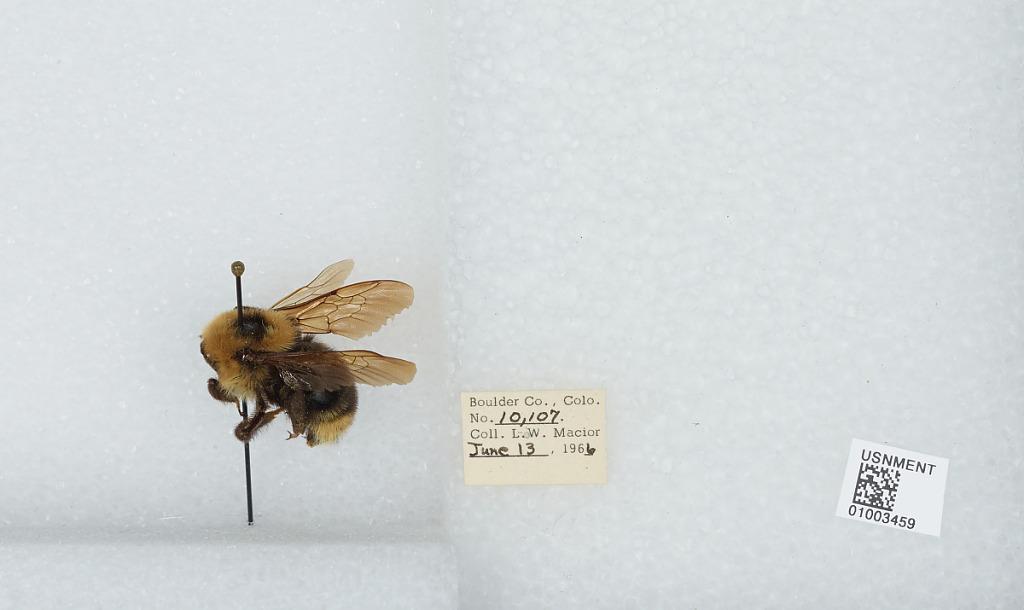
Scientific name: Bombus (Psithyrus) insularis (Smith)
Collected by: L. Macior
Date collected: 1966-6-13
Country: United States
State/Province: Colorado
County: Boulder
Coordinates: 40.015, -105.27